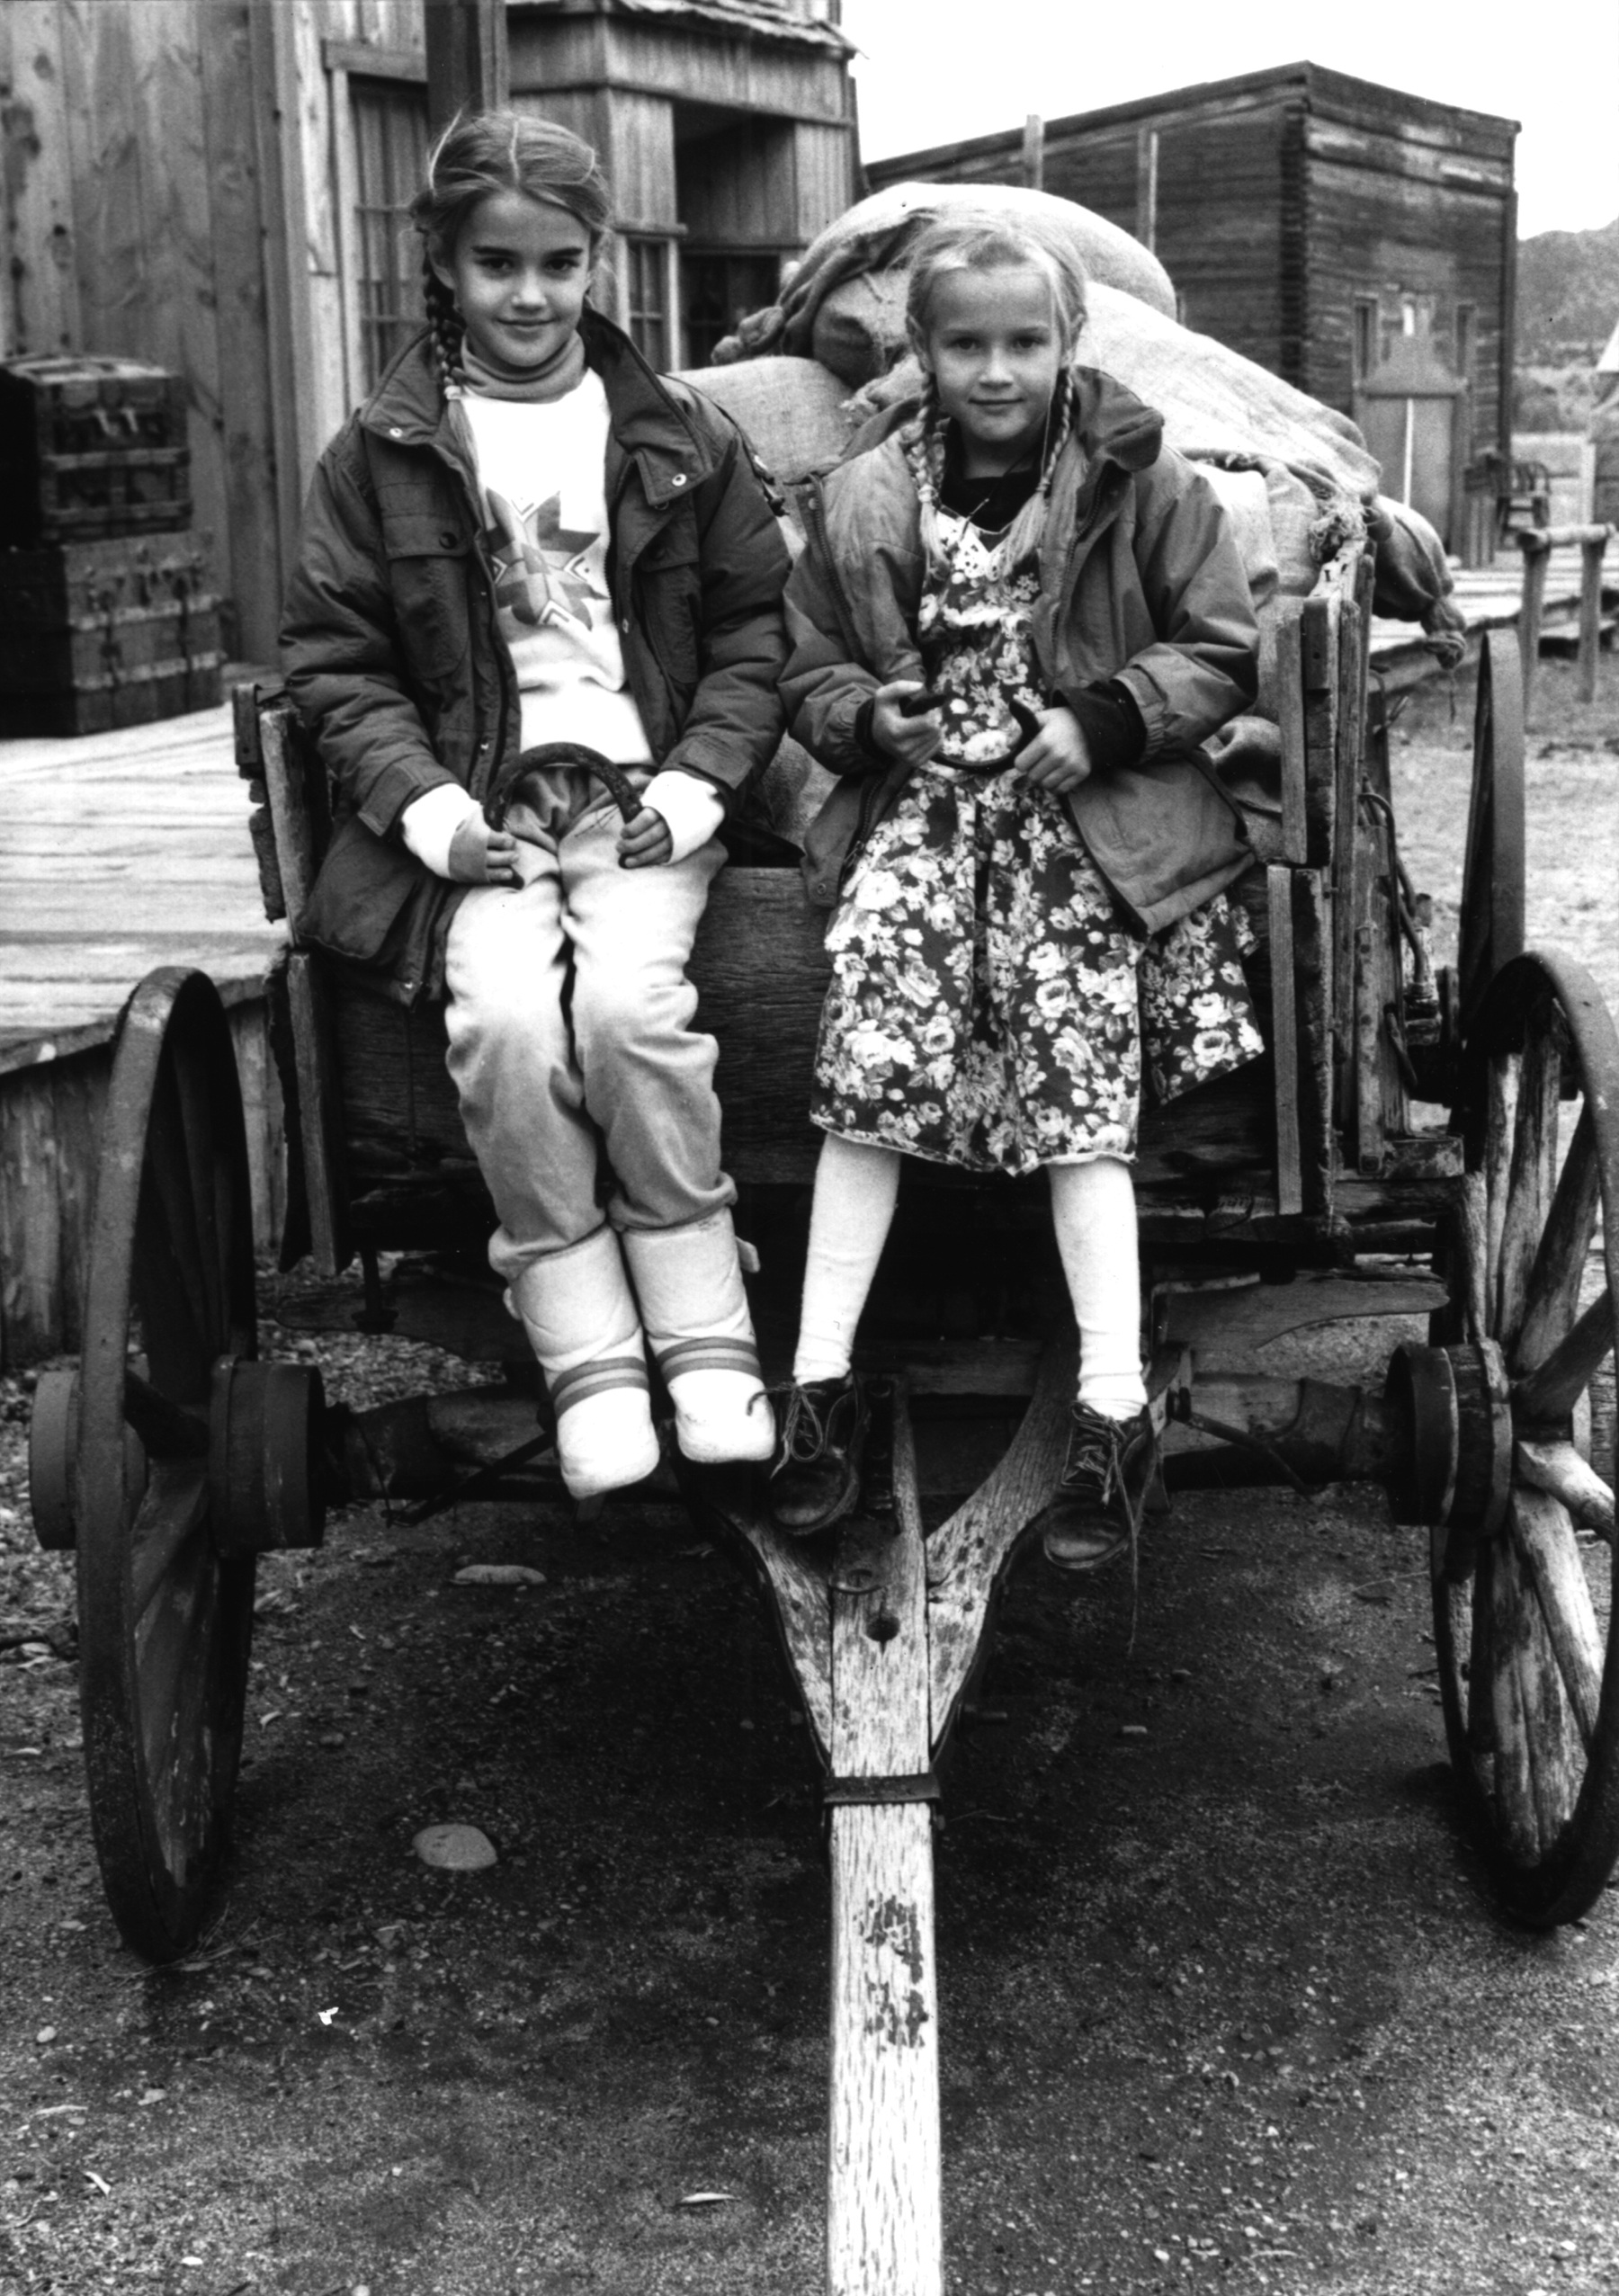
black and white, people, road, street, vintage, cute, young, vehicle, sitting, monochrome, girls, infrastructure, photograph, snapshot, monochrome photography, human positions